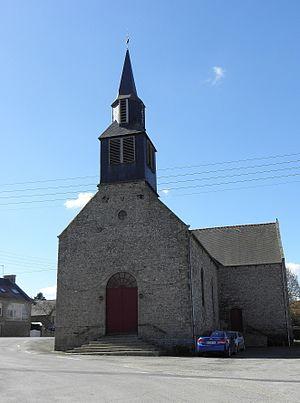
Église Saint-Pierre de Trédias (22). Façade principale.
La liste des églises des Côtes-d'Armor recense de la manière la plus complète possible les églises, cathédrales et basiliques situées dans le département français des Côtes-d'Armor.
Trédias [tʁedja] est une commune française située dans le département des Côtes-d'Armor, en région Bretagne.